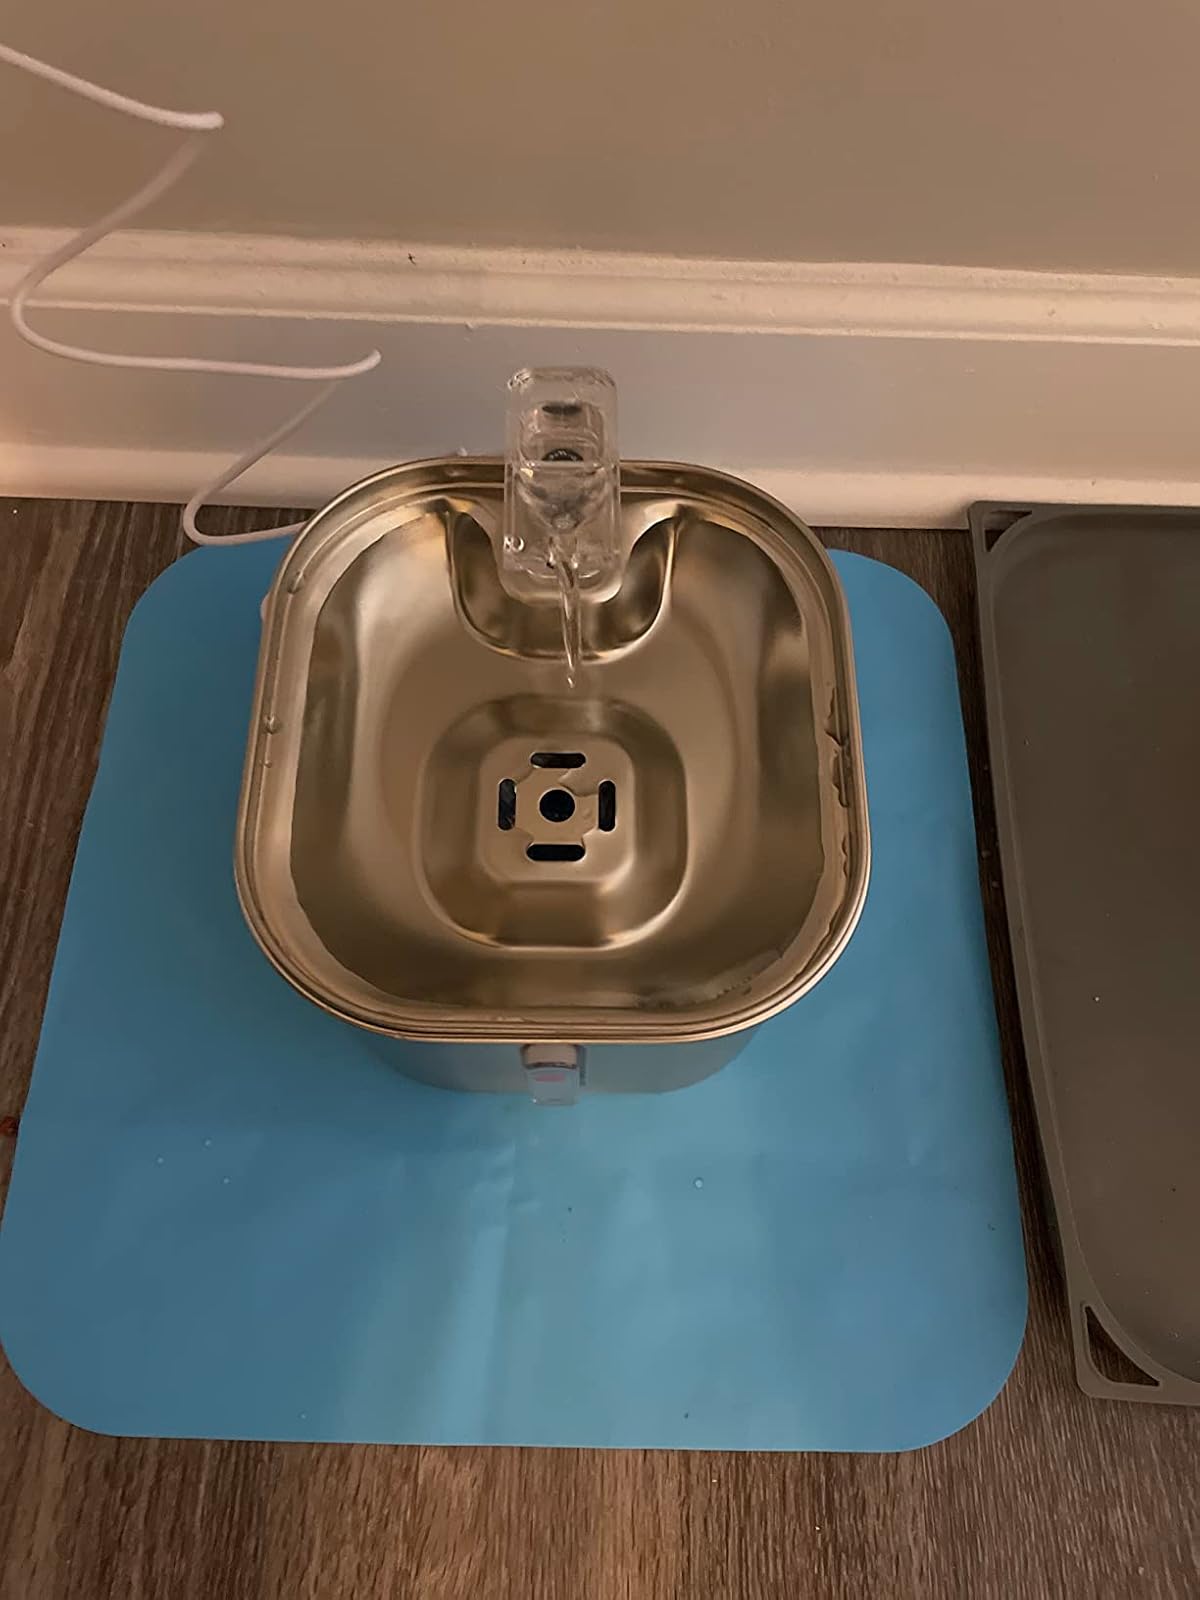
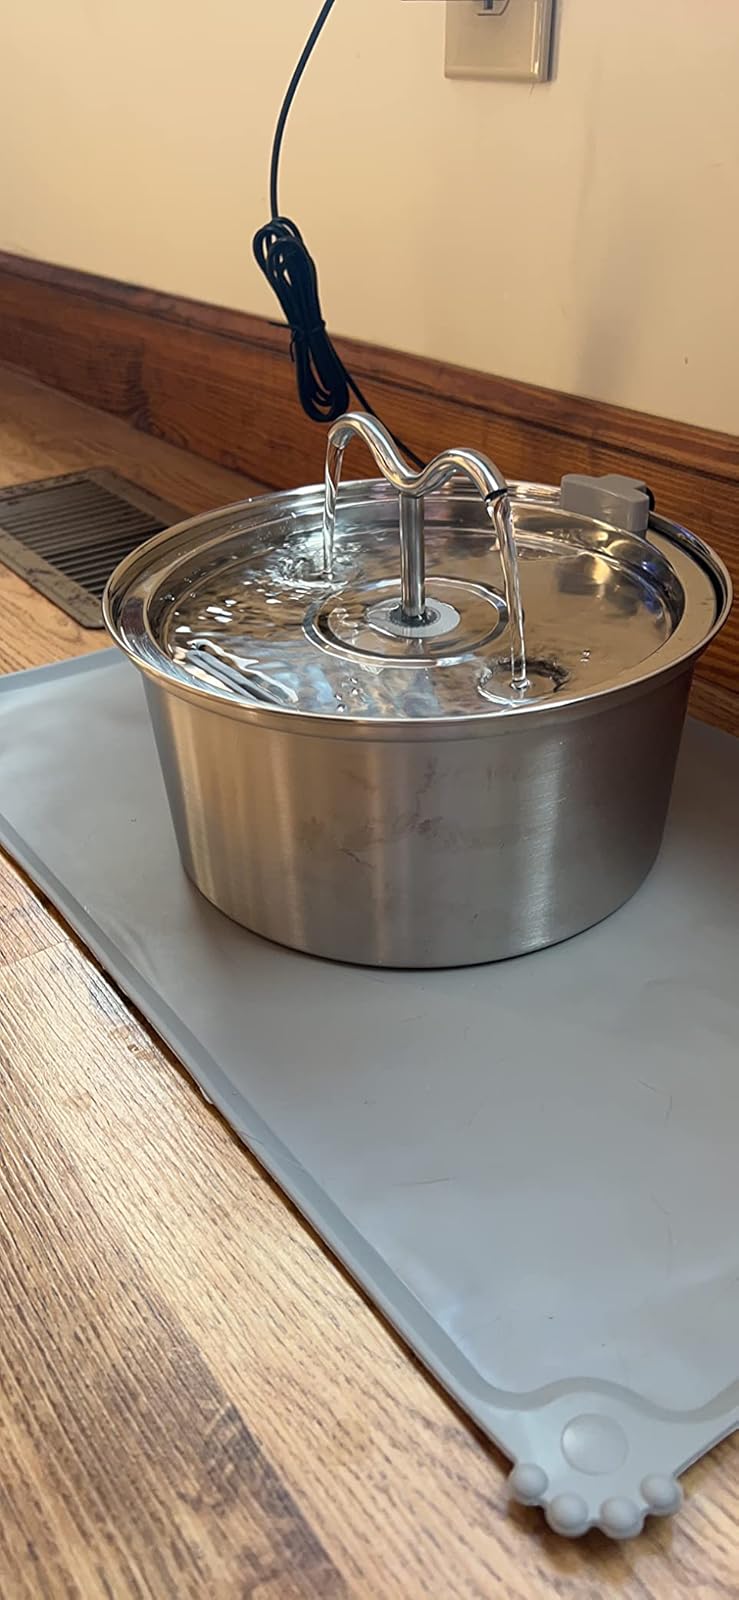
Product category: items_bowl
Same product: no